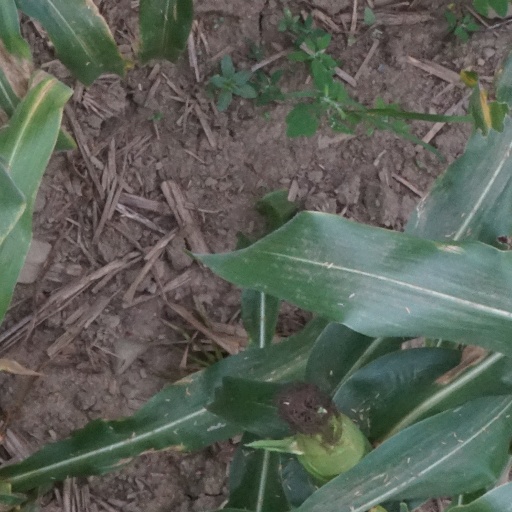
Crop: maize; corn